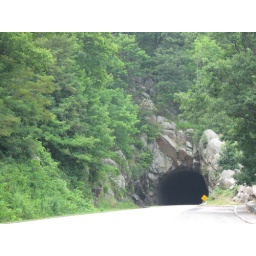
It seemed like just yesterday we were standing by an overlook and tunnel on that other coast in Yosemite....